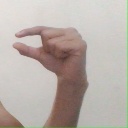
अक्षर: ग